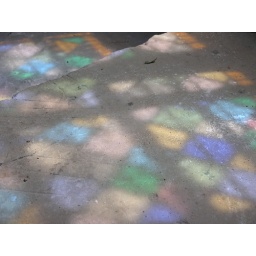
Stained glass window transmits colourful light patterns on the interior of a church in France.